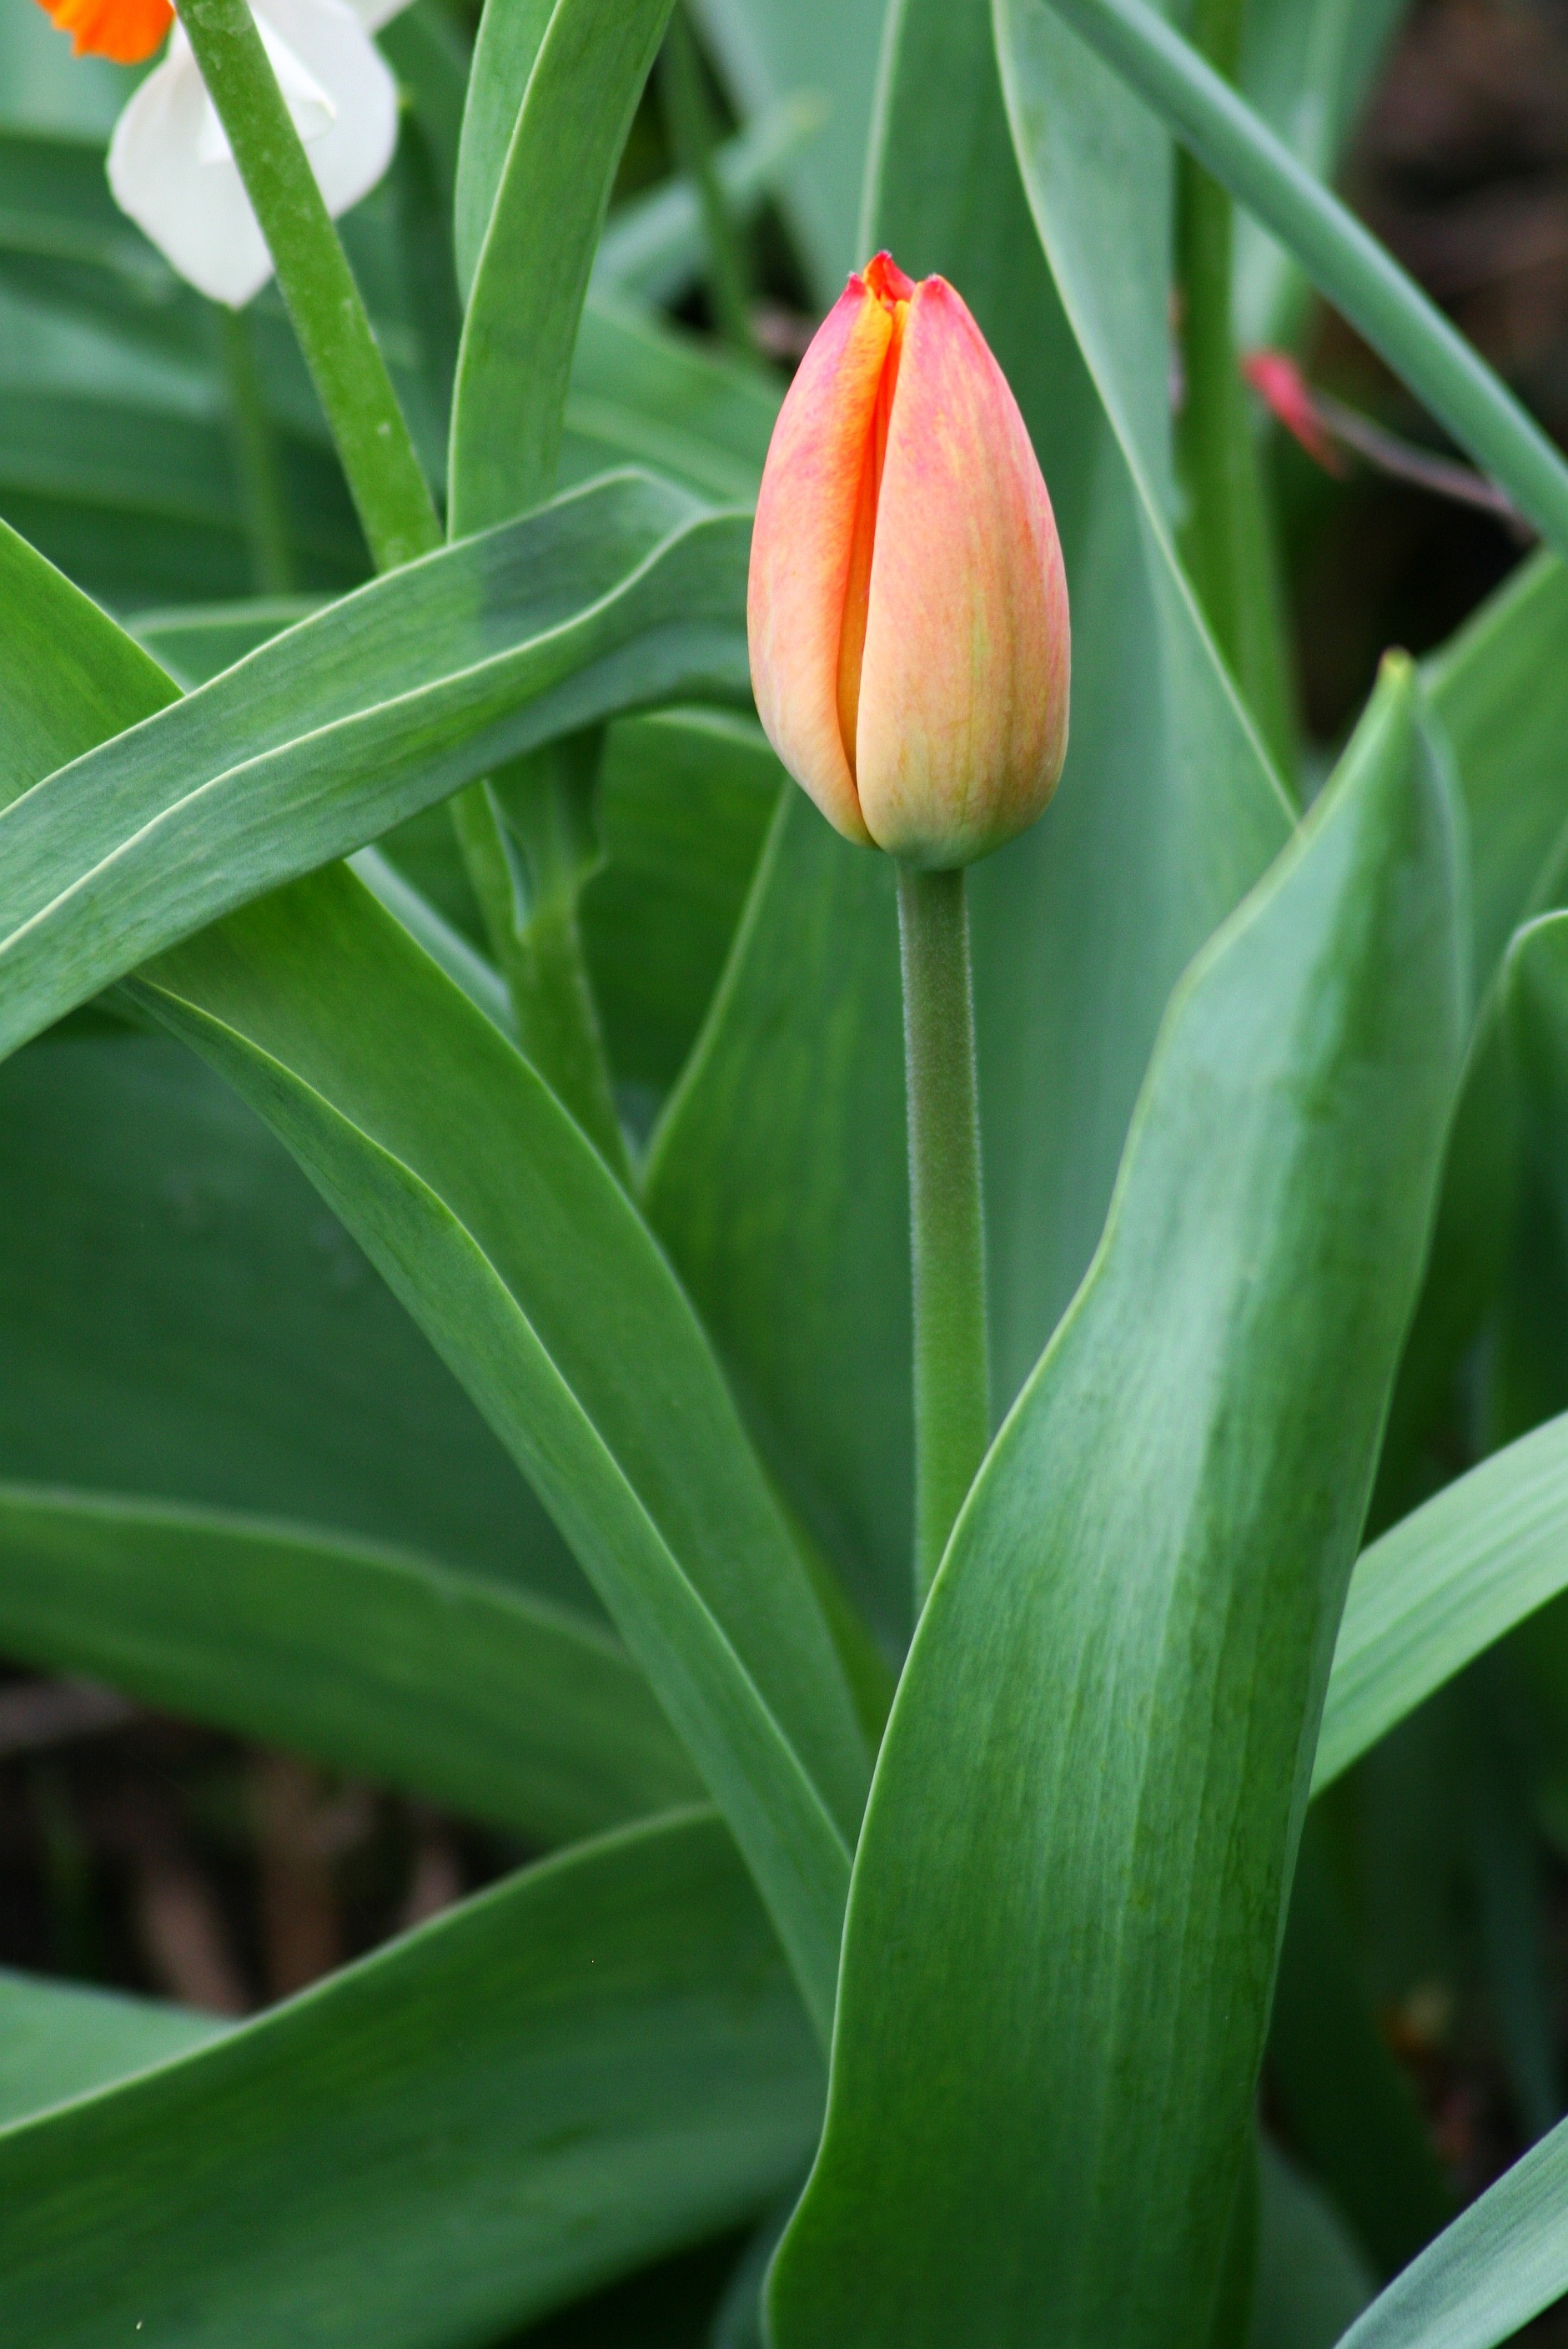
nature, plant, flower, tulip, botany, garden, flora, flowers, arum, cypripedium, flowering plant, flower buds, lily family, plant stem, land plant